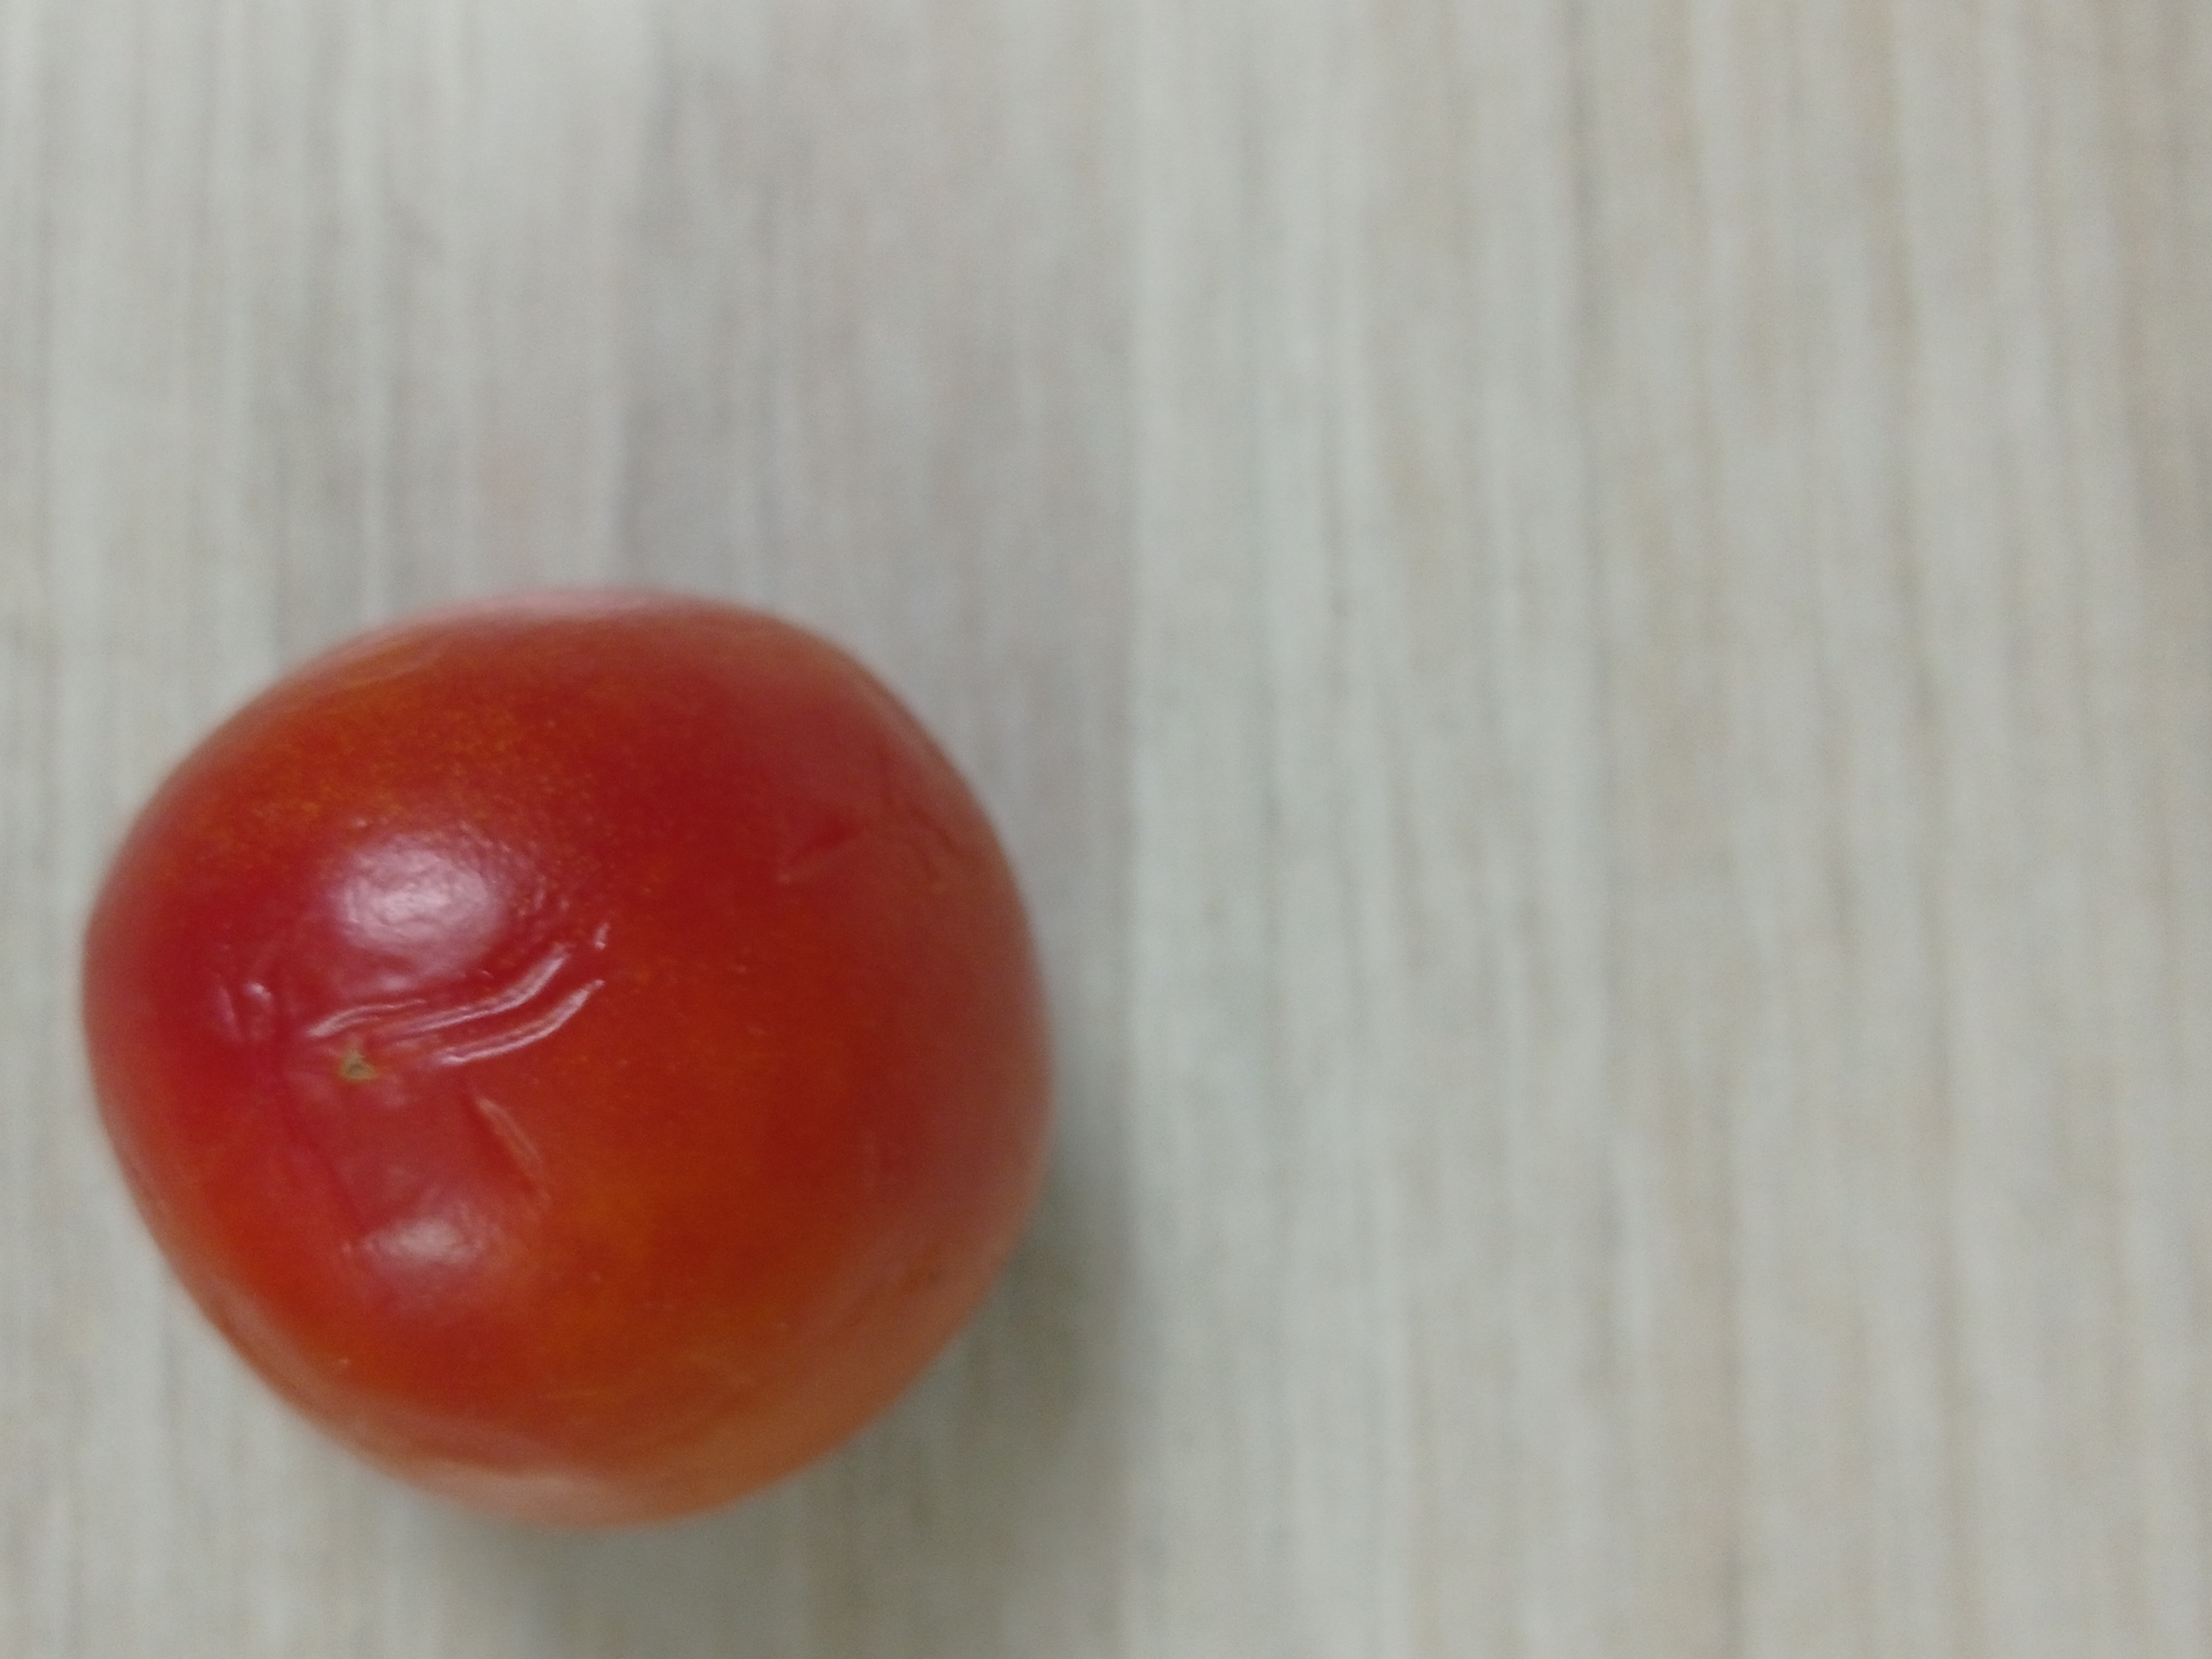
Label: Fresh